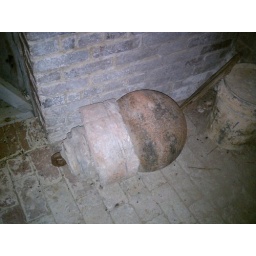
There was a mine field in the water at some point, but I'm not sure this is related.